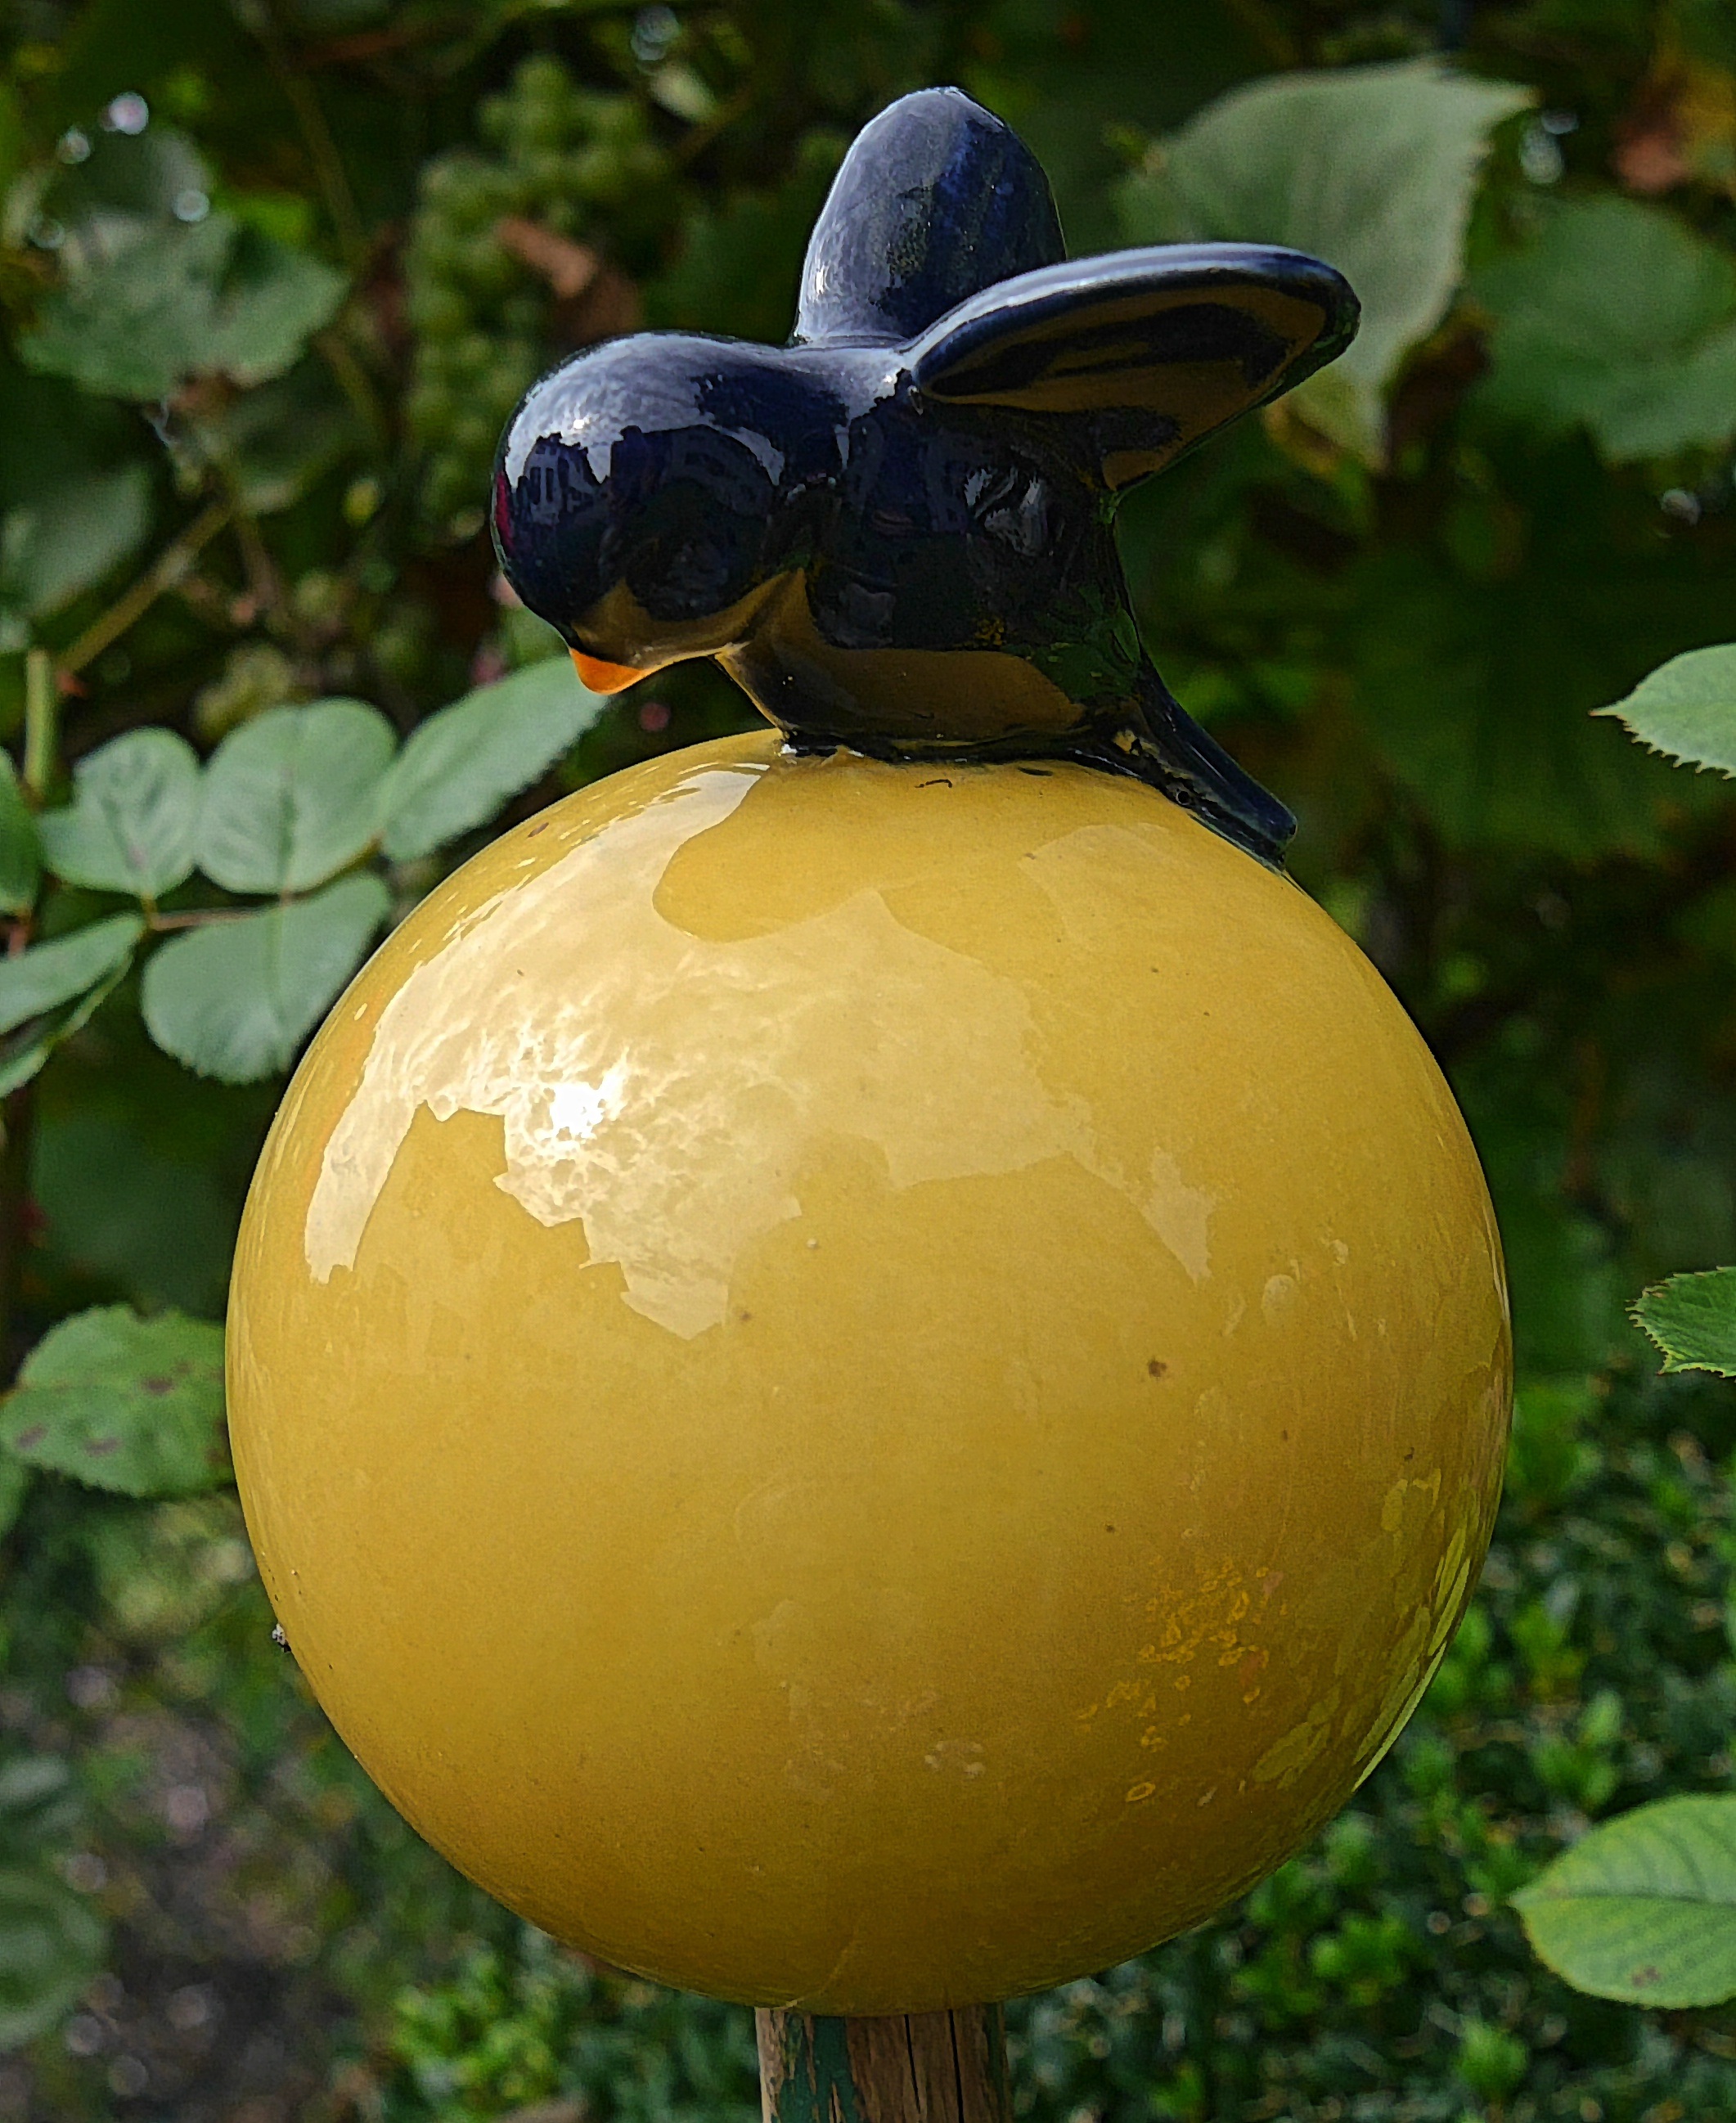
tree, plant, fruit, leaf, flower, food, green, produce, yellow, garden, flora, gourd, citrus, macro photography, flowering plant, garden globe, solid ball of clay, land plant